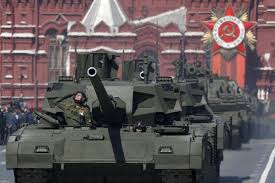
Label: T-14